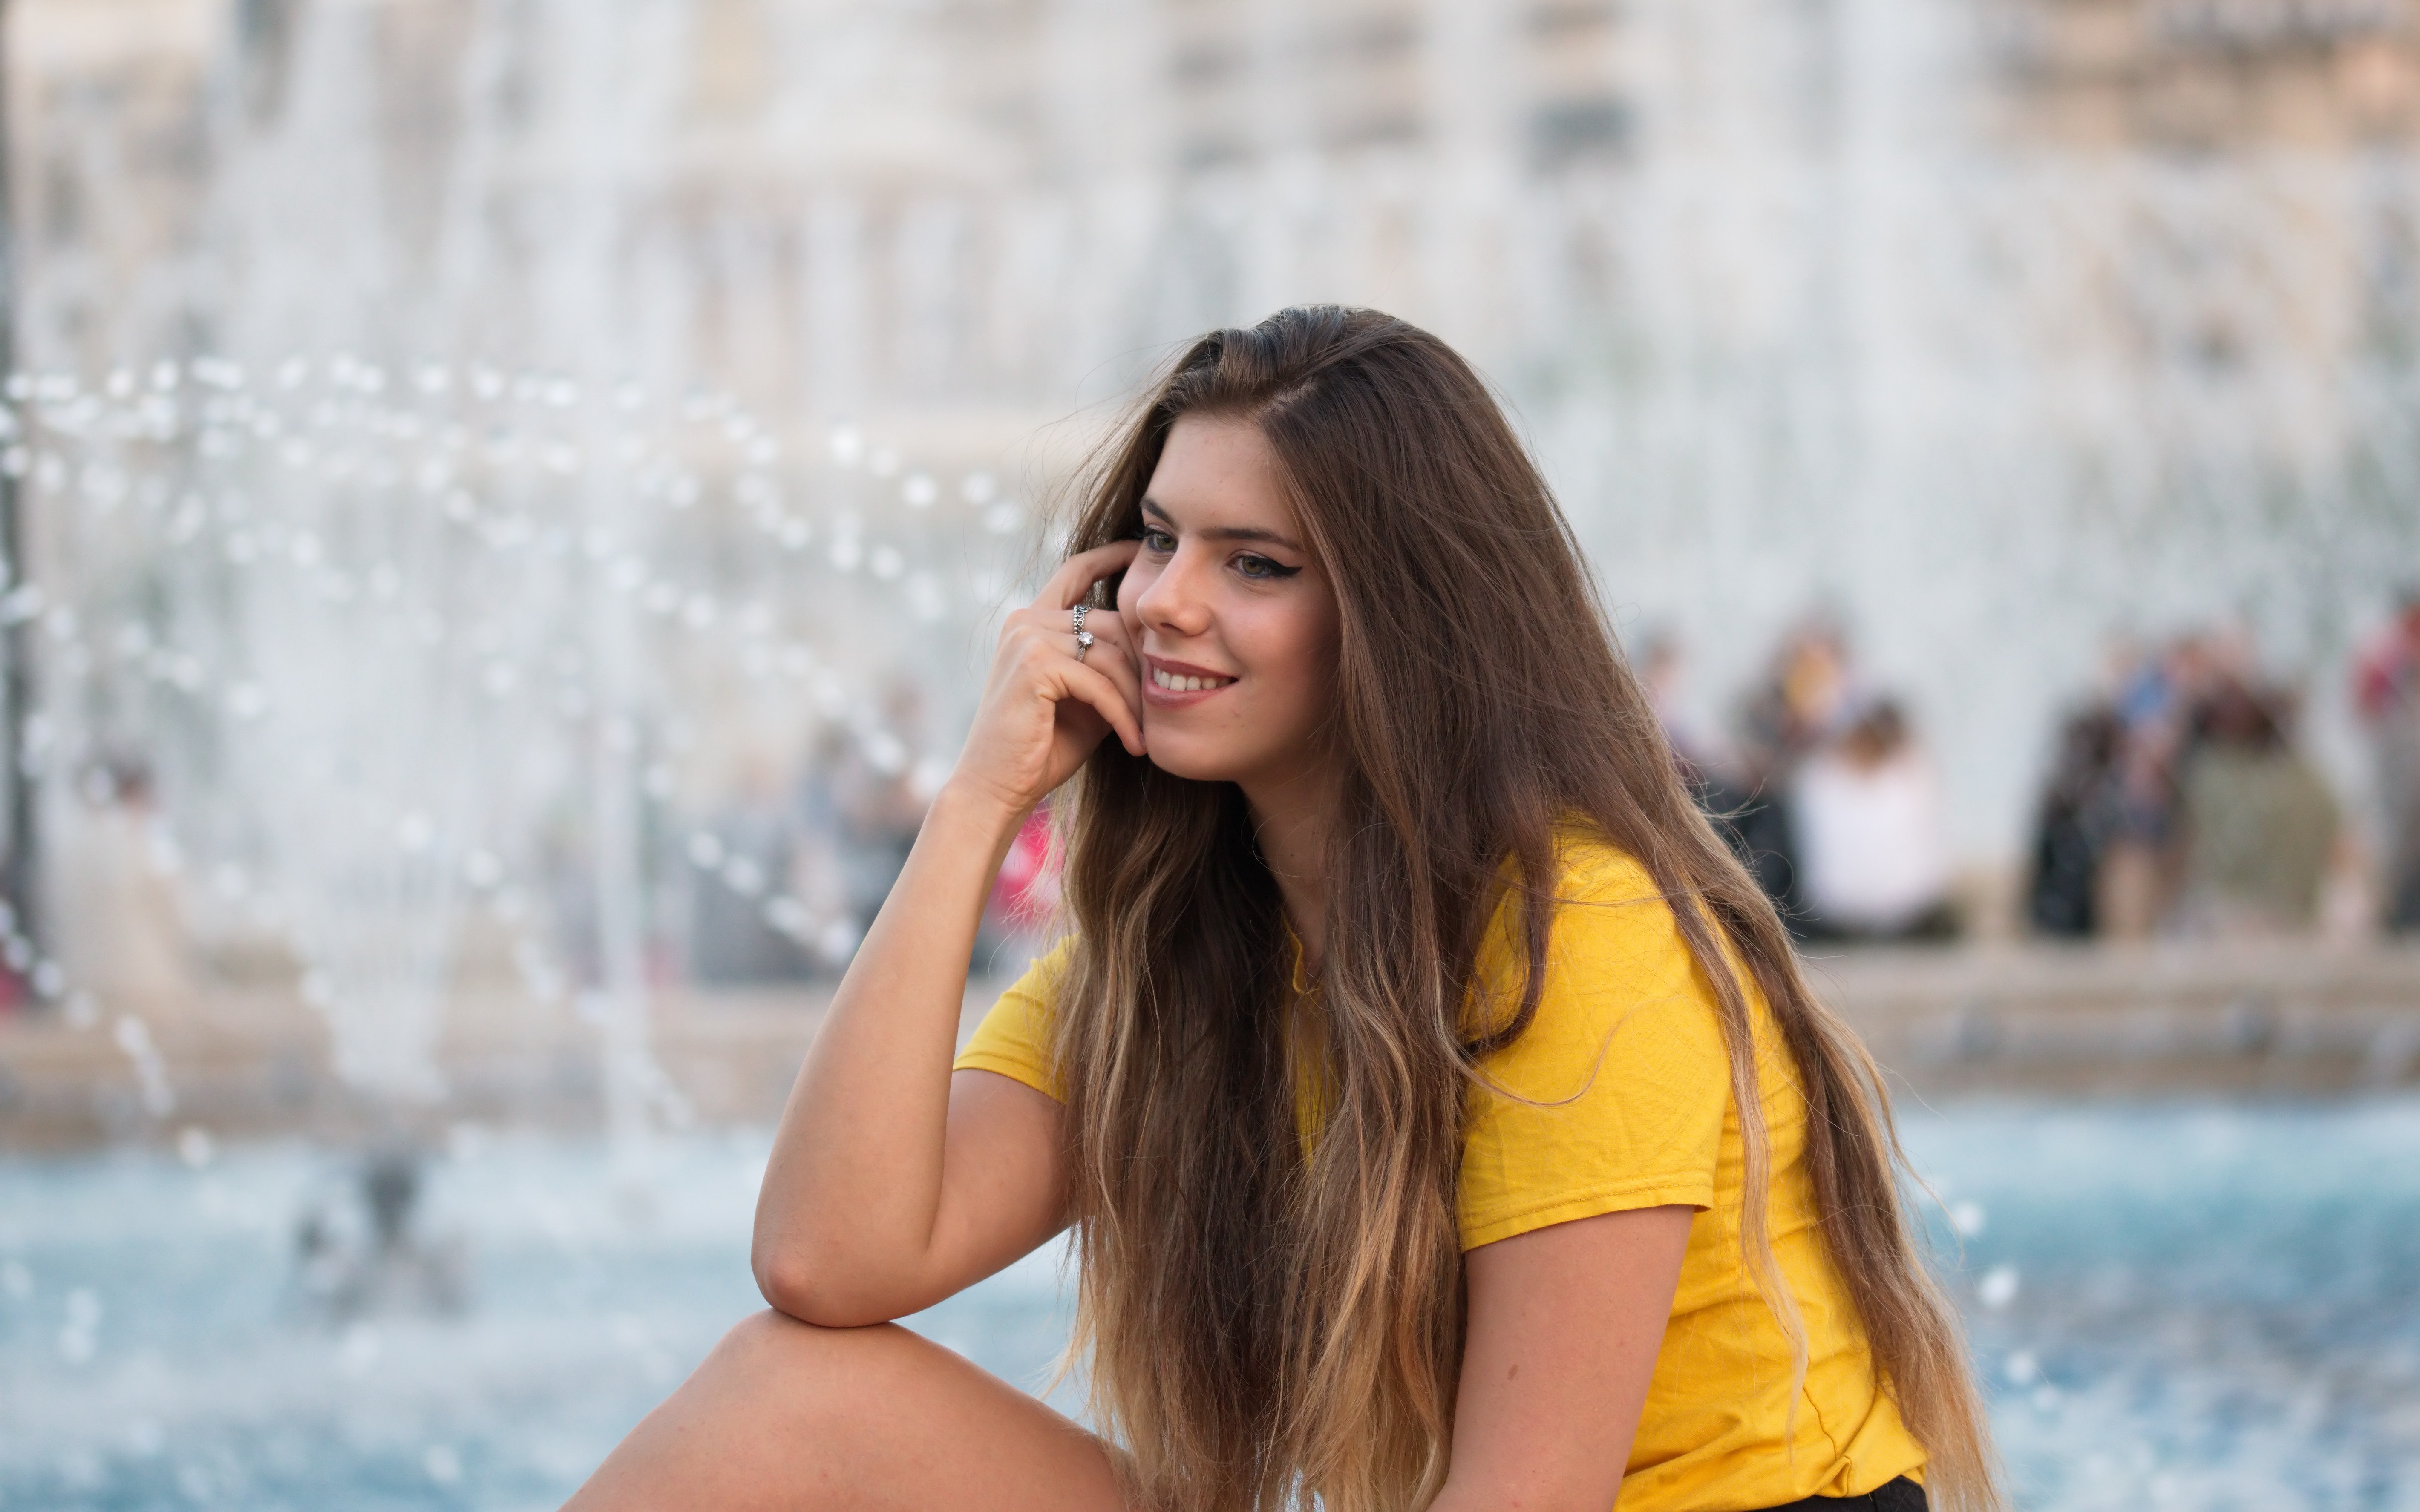
beauty, girl, human hair color, water, fun, long hair, vacation, smile, summer, photo shoot, happiness, brown hair, portrait photography